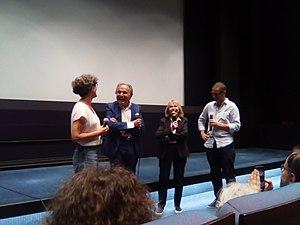
L'Amour fou est un film français réalisé par Jacques Rivette sorti en 1969.